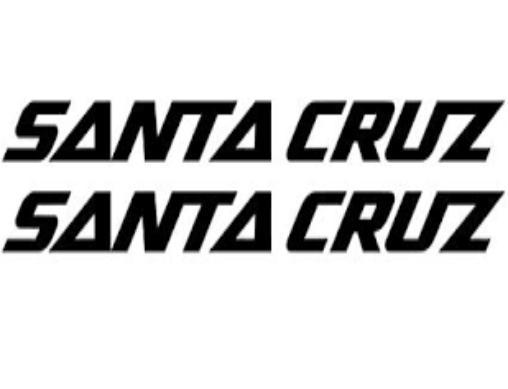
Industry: Sports